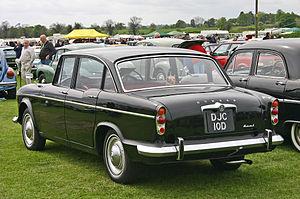
La Humber Hawk, une Hillman 14 de 1938-1940 re-badgée, fut la première voiture Humber à être lancée après la seconde Guerre Mondiale. Cette voiture a été produite pendant la période où Humber faisait partie du Groupe Rootes. Légèrement plus longue à cause de la nouvelle malle et plus étroite après avoir perdu ses marchepieds, elle réussit à être 112 livres plus légère que la voiture d'avant-guerre.